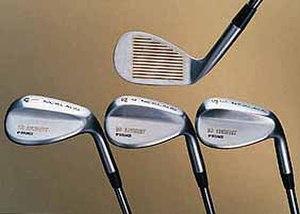
Au golf, le club est utilisé pour frapper la balle. Chaque club est composé d'un manche ou shaft, d'un grip où le golfeur va venir poser ses mains et d'une tête qui va être en contact avec la balle.